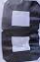
Number: 8